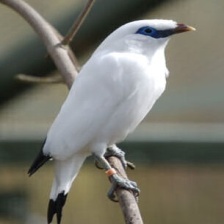
Species: BALI STARLING
Scientific name: LEUCOPSAR ROTHSCHILDI